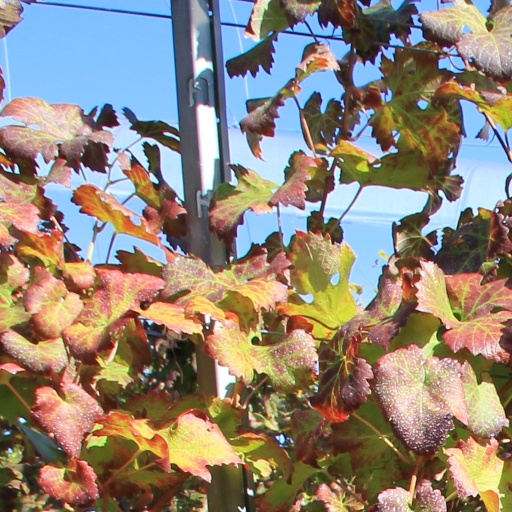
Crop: grape